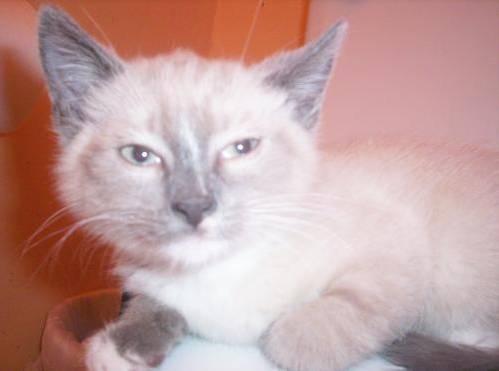
cat